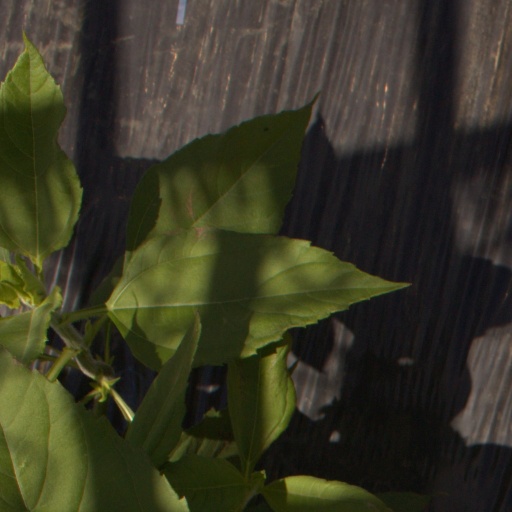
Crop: Jerusalem artichoke